Kratos XQ-58 Valkyrie

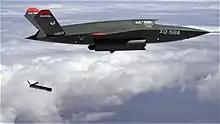
A XQ-58 Valkyrie deploys an Altius-600 unmanned aircraft system

The XQ-58 Valkyrie fell within the USAF Research Laboratory's Low Cost Attritable Aircraft Technology (LCAAT) portfolio, whose objectives included designing and building unmanned combat aerial vehicles (UCAVs) faster, by developing better design tools and maturing and using commercial manufacturing processes to reduce production time and cost. The LCAAT was to escort the F-22 or F-35 during combat missions and to deploy weapons or surveillance systems. The LCAAT was eventually turned into the Off-Board Sensing Station (OBSS) program, which Kratos was awarded a contract for in 2021 but lost out to General Atomics in 2023, which developed the XQ-67A. The USAF determined the XQ-58 airframe was too small to meet the requirements of the Collaborative combat aircraft program.